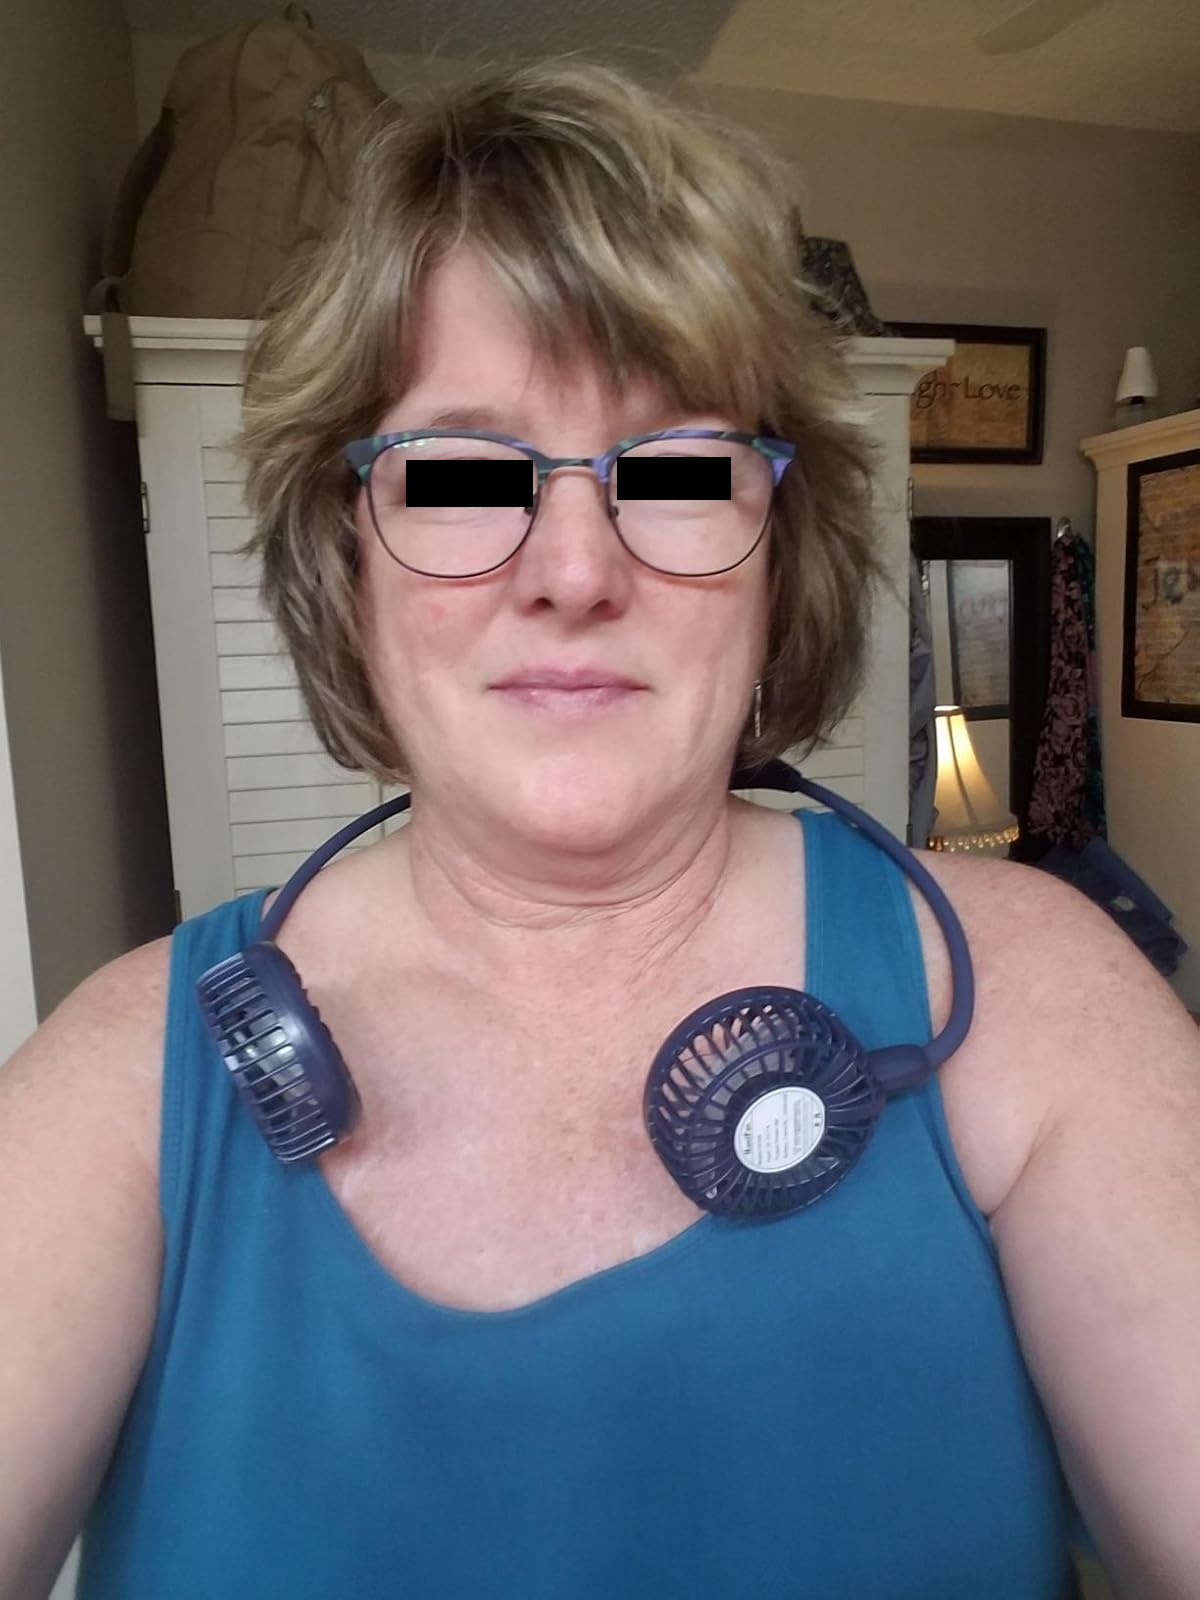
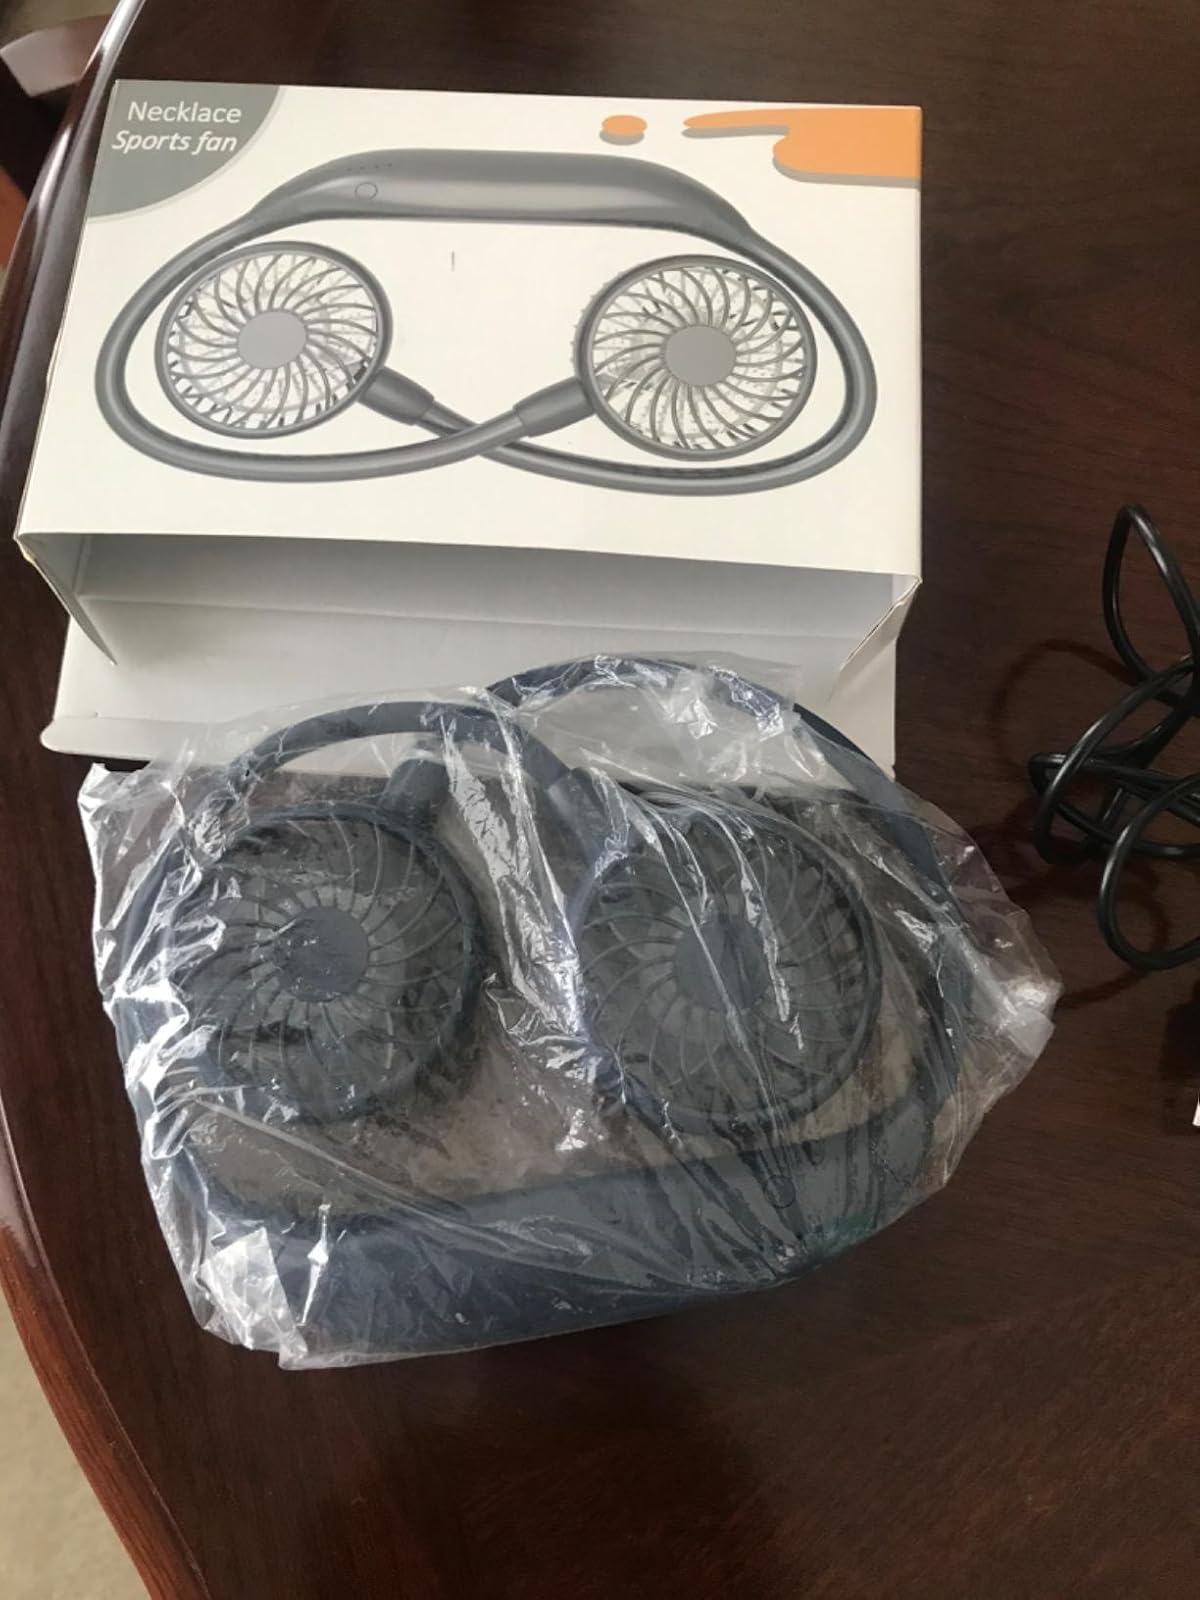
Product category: fan
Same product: yes